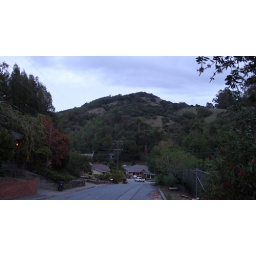
View of Mount Tam from the street in front of my parents house